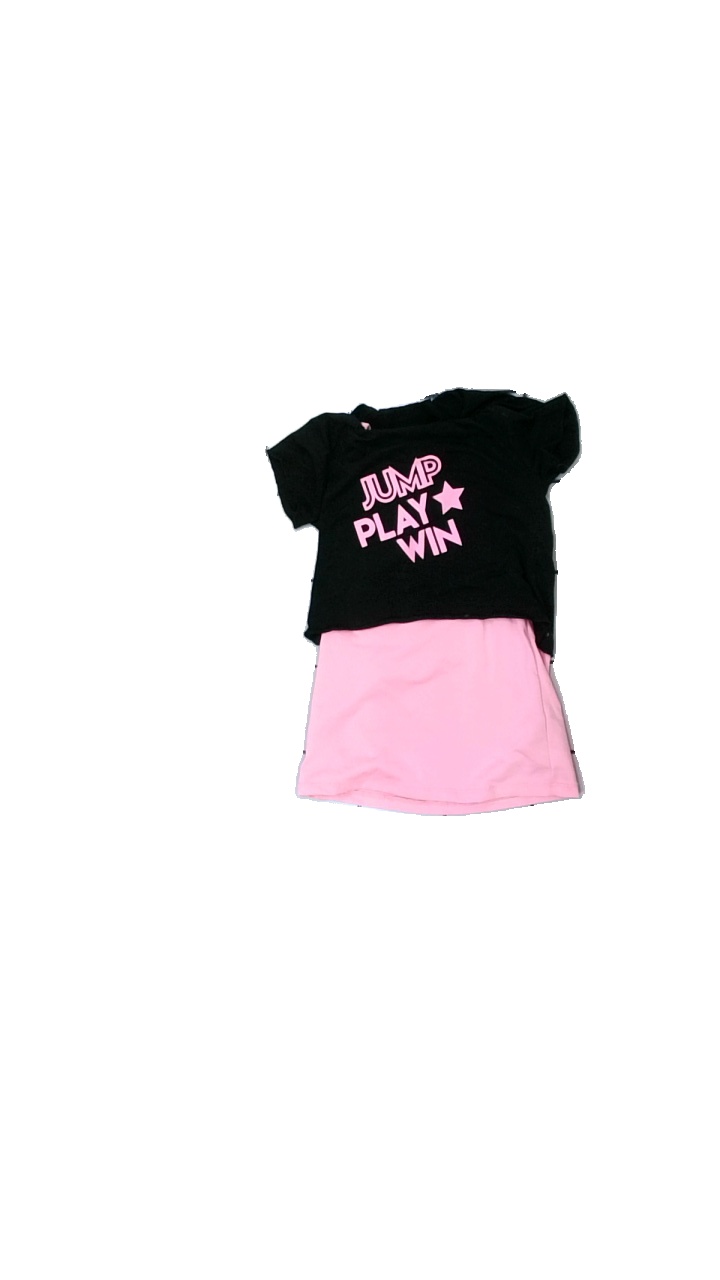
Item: Tank Top (Children)
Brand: Phelix Sports (pxs)
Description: rosa linne med fastsydd t-shirt över med text på. lite hårig
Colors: Black, Pink
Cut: Regular
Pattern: Other
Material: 66% polyester 34% cotton
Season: All
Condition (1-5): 3
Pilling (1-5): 5
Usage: Reuse
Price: <50